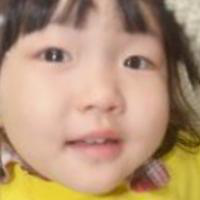
Age group: age 01-10